Magnetic pulse welding

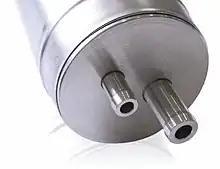
Magnetic pulse welded HVAC pressure vessel

Magnetic pulse welding is based on a very short electromagnetic pulse (<100 μs), which is obtained by a fast discharge of capacitors through low inductance switches into a coil. The pulsed current with a very high amplitude and frequency (500 kA and 15 kHz) produces a high-density magnetic field, which creates an eddy current in one of the work pieces. Repulsive Lorentz forces are created and a high magnetic pressure well beyond the material yield strength causes acceleration of one of the work pieces to velocities of up to upon collision.